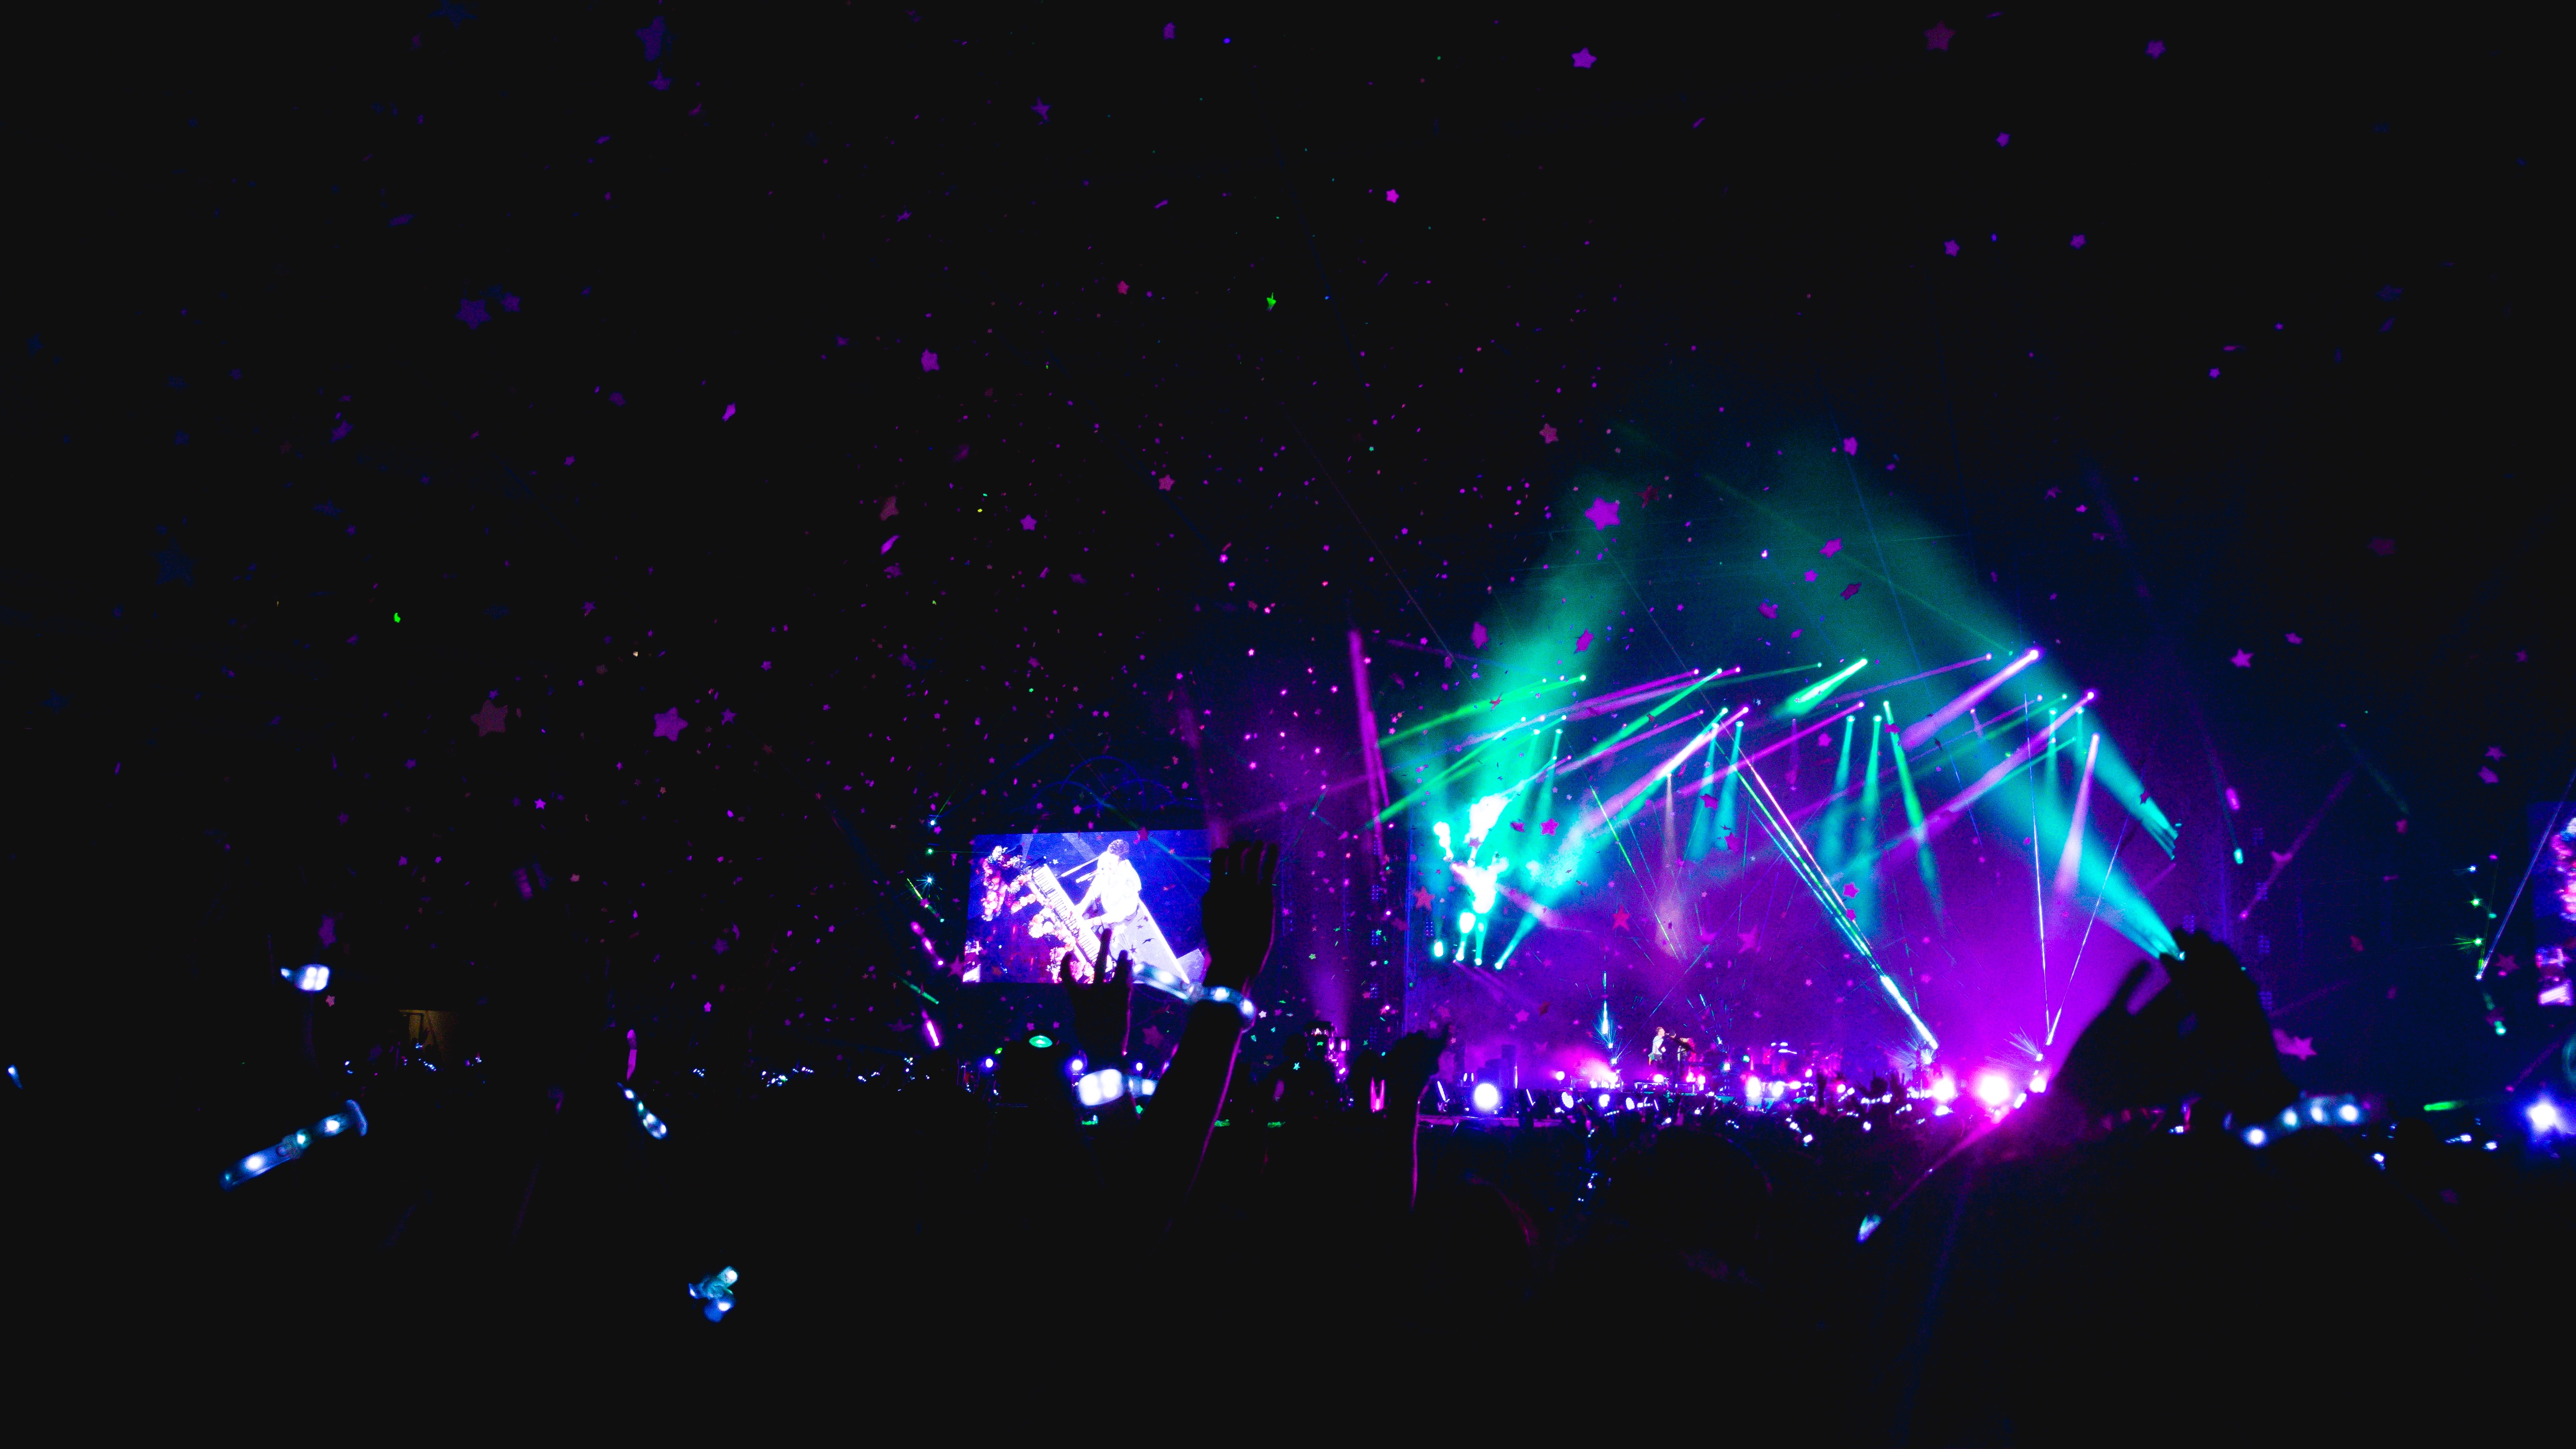
night, christmas lights